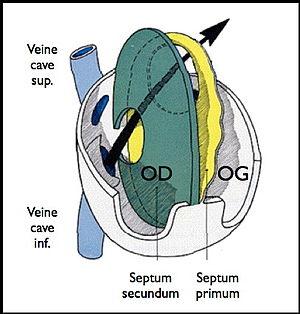
Foramen ovale - schéma anatomique
Le foramen ovale perméable est un type d'anomalie du cœur, plus précisément de la cloison située entre les deux atria, entraînant une communication entre ces deux dernières. Il est observé avec une grande fréquence et serait possiblement impliqué dans diverses maladies, dont la survenue d'accidents vasculaires chez des sujets jeunes.
Le foramen ovale, dénommé anciennement trou de Botal, est une communication physiologique présente entre les deux atriums durant la vie fœtale, et normalement appelée à se fermer après la naissance. La persistance d'un foramen ovale perméable est cependant observée avec une grande fréquence et serait possiblement impliquée dans diverses maladies, dont la survenue d'accidents vasculaires chez des sujets jeunes.